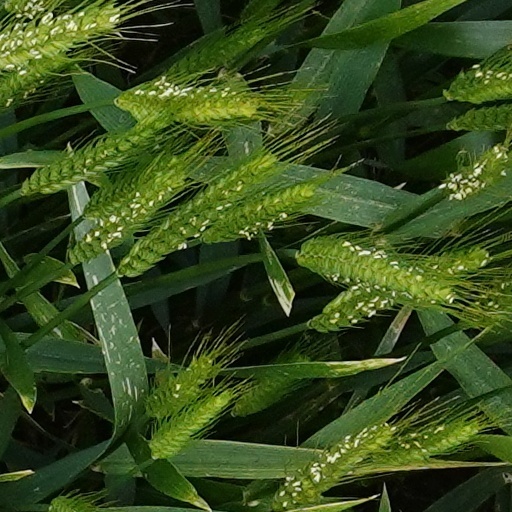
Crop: wheat